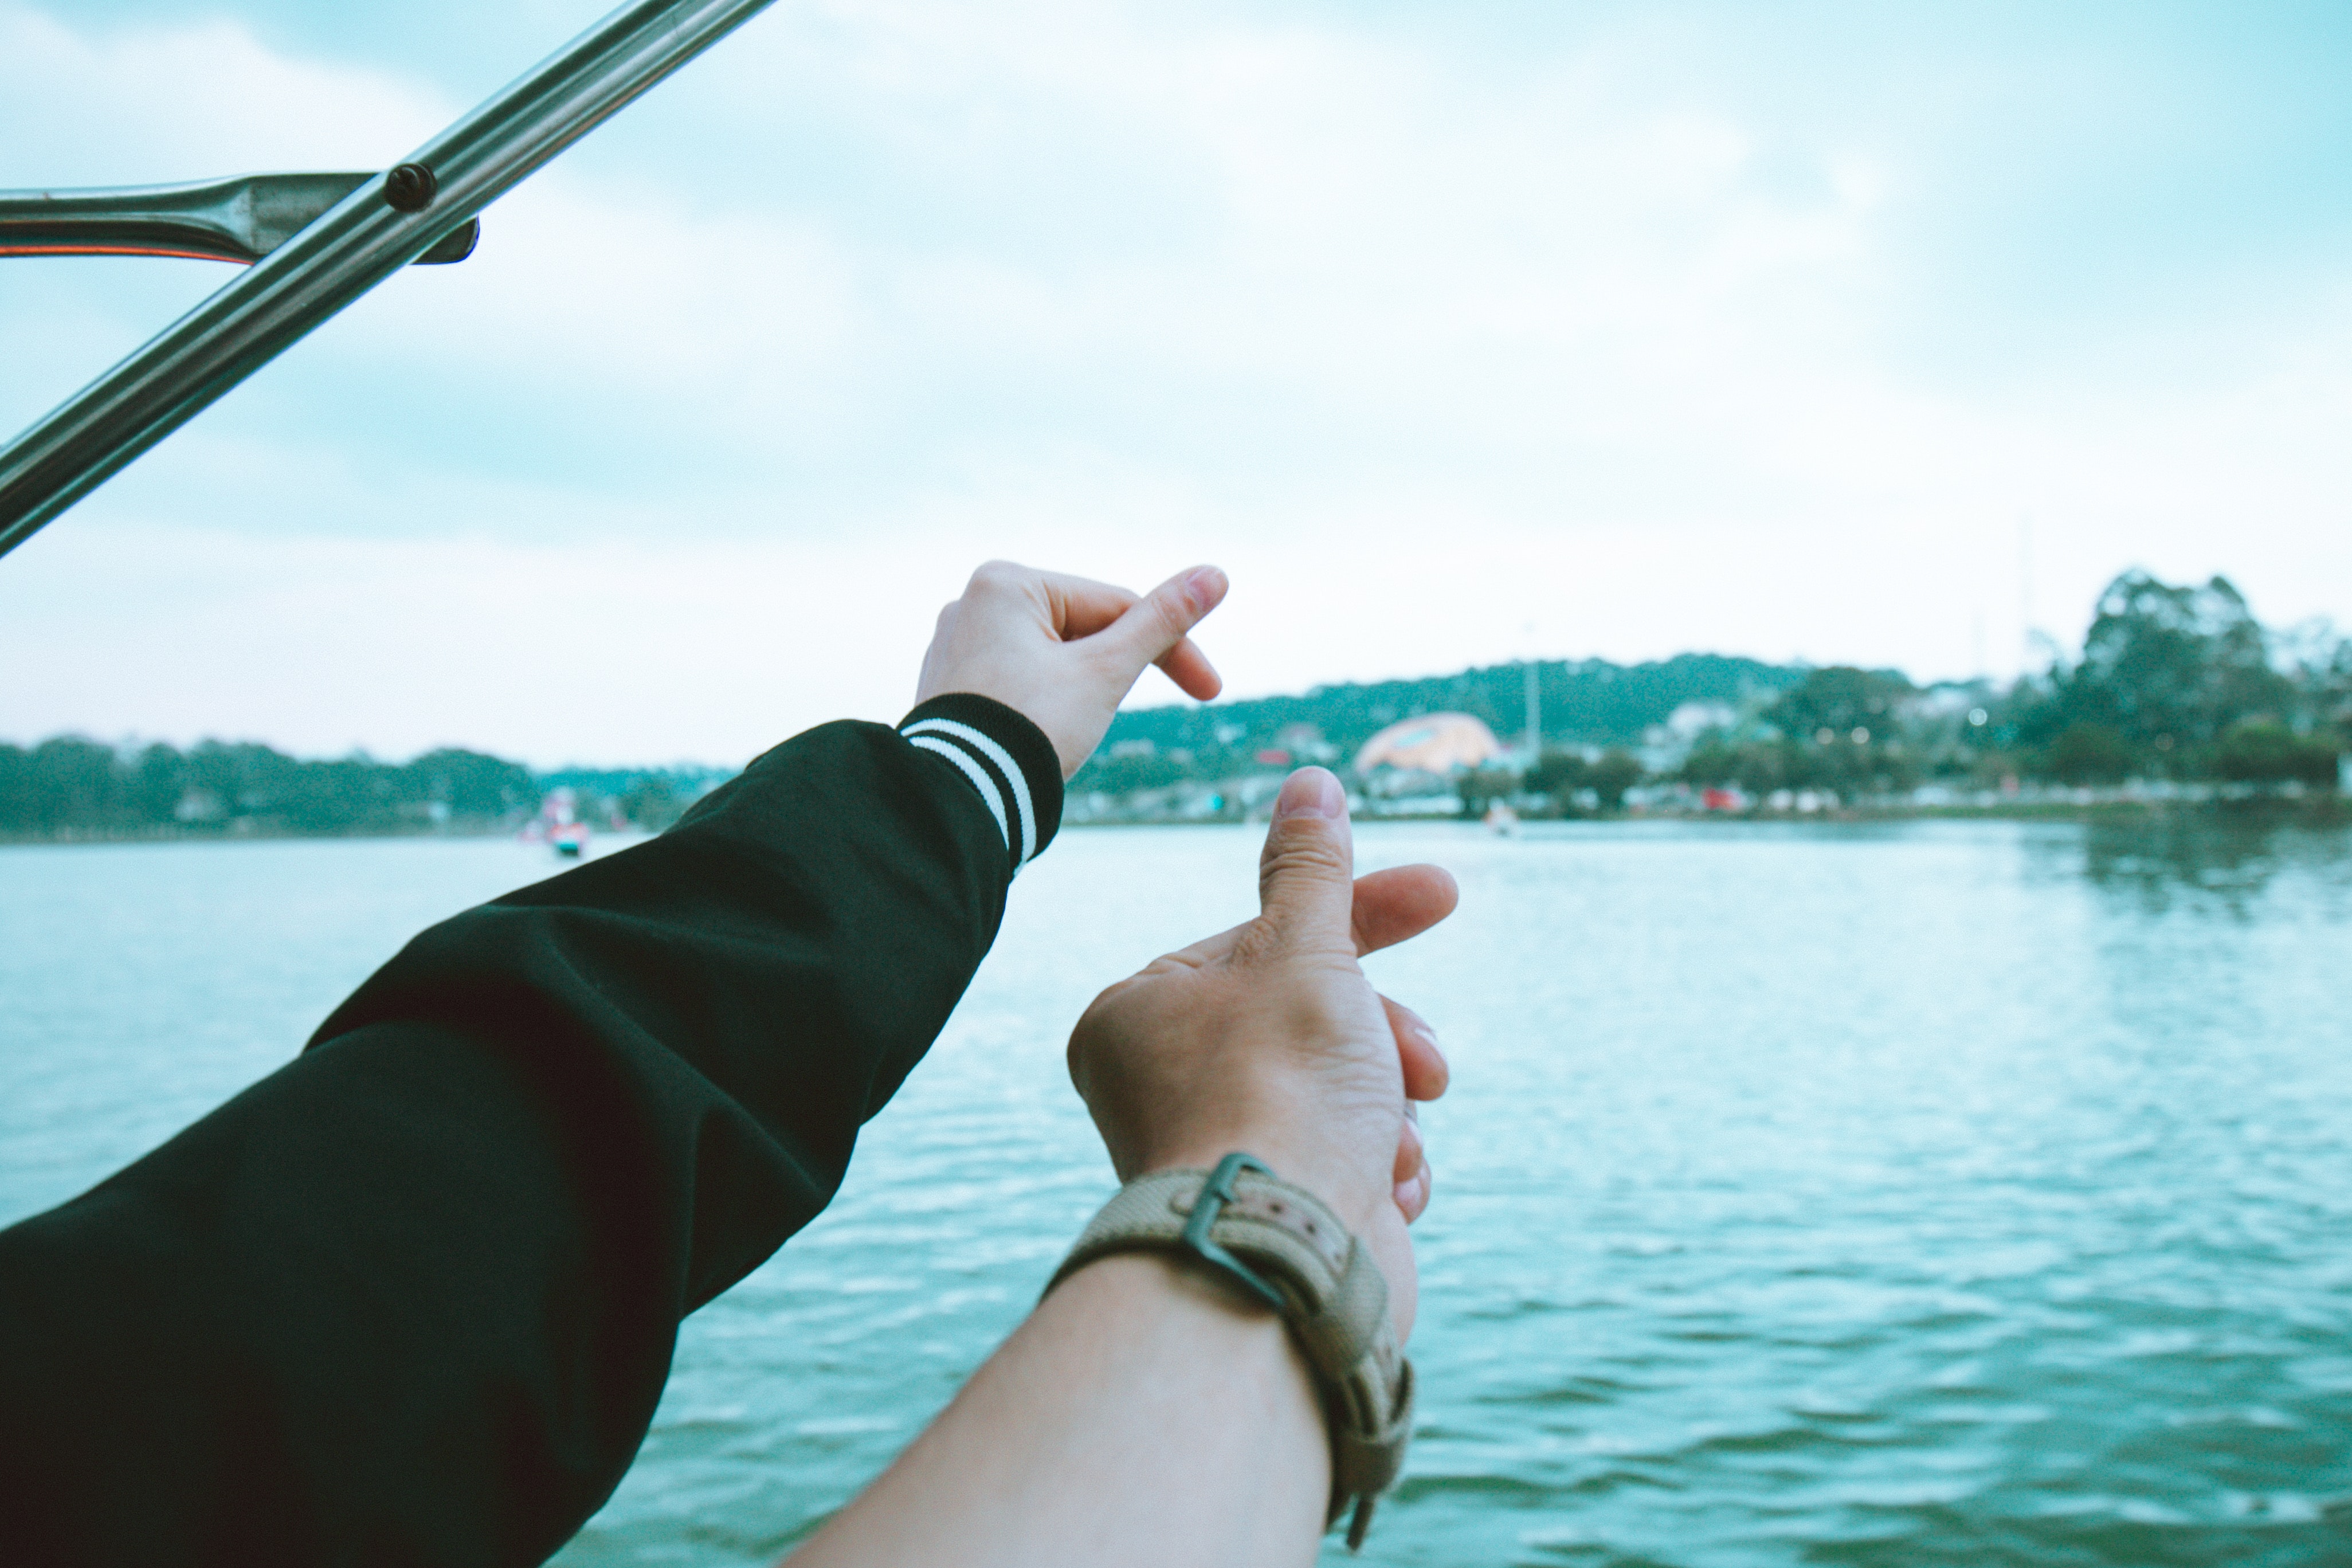
water, vacation, summer, hand, arm, leg, leisure, human body, boating, lake, photography, finger, sea, travel, tourism, thumb, elbow, vehicle